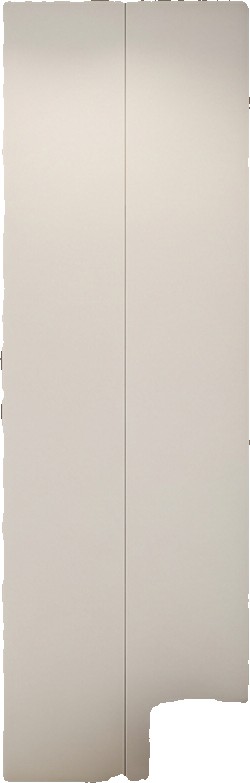
Surface category: cabinetry